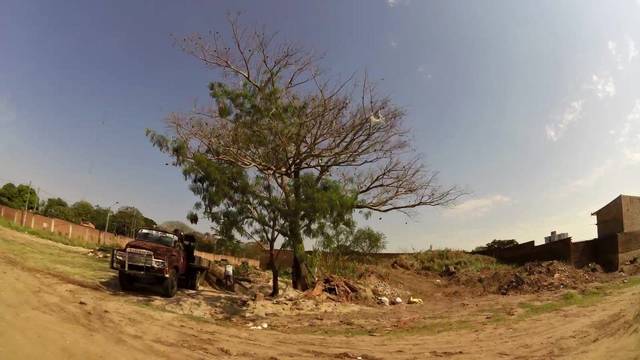
Region: Bolivia
Coordinates: -17.751, -63.16